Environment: real
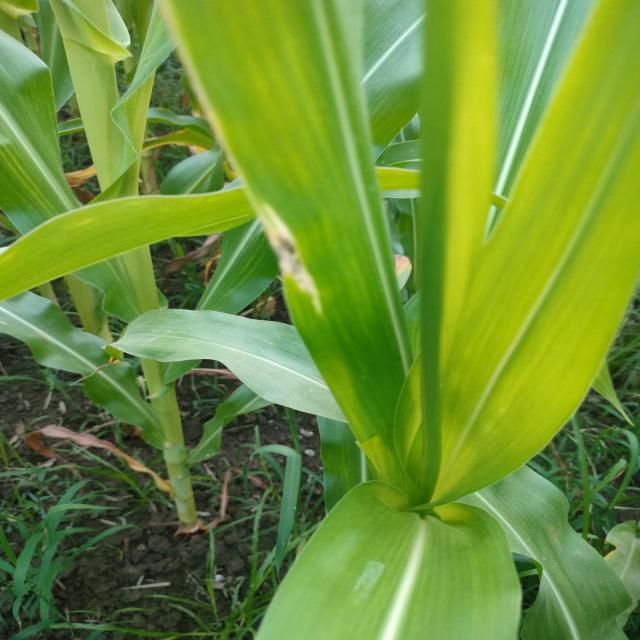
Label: northern_corn_leaf_blight